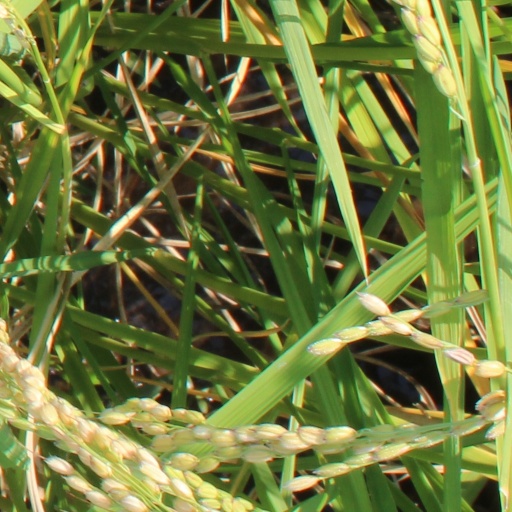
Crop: rice